Norwegian campaign order of battle

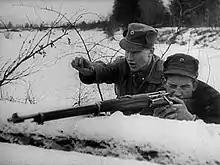
Norwegian Rifleman 1940

Landing Group (Planned to be at or entering Trondheim when Warship Group Two was scheduled to arrive.)